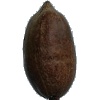
Label: Nut Pecan 1